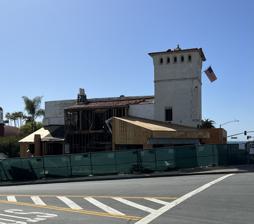
Building: Miramar Theatre
Country: United States of America
Year built: 1938
Historic former movie theater in San Clemente, California Miramar Theatre The theater under renovation in 2024 Former names San Clemente Theatre (1938–1969) Address 1700 N. El Camino Real San Clemente, California United States Coordinates 33°25′57″N 117°37′50″W / 33.43257144019714°N 117.6304829994948°W / 33.43257144019714; -117.6304829994948 Construction Opened May 12, 1938 ; 86 years ago ( 1938-05-12 ) Closed 1992 ; 33 years ago ( 1992 ) Architect Clifford A. Balch The Miramar Theatre is a historic former movie theater and bowling alley in San Clemente, California . Clifford A. Balch designed the building in the Spanish Colonial Revival style and it opened in 1938 as the San Clemente Theatre . The theater closed in 1992 and since has been the subject of various redevelopment and restoration initiatives. History In July 1937, the San Clemente Sun announced plans for a US$75,000 movie theater commissioned by Capital Company. Pacific States Theatre, Inc. signed a 15-year lease to operate the venue. Crews from the Strang Brothers construction company broke ground on the project in August 1937 with an expected completion date in December. An opening was set for February 11, 1938; however, this was postponed to allow for additional preparations. The San Clemente Theatre debuted with a gala opening on May 12, 1938, featuring screenings of the feature films Mad About Music and Goodbye Broadway , as well as the short film Moth and the Flame and a Pathé newsreel . In 1969, the San Clemente Theatre underwent a $150,000 renovation project that included new seats, carpeting, concession stand, decoration, marquee, and box office, among other changes. Architecture firm Pearson & Wuesthoff of Los Angeles designed the venue's remodel. The theater's owner renamed it the Miramar Theatre in the process. It reopened on December 17, 1969, with a San Clemente High School booster event and a screening of Battle of Britain . Since the Miramar Theatre's closure in 1992, various proposals to repurpose and reopen it have been made. A 1995 multi-part plan to revitalize the North Beach neighborhood of San Clemente in conjunction with the opening of the San Clemente station included a hypothetical reopening of the Miramar as a live entertainment venue; however, it was never realized. In June 2017, the San Clemente City Council approved plans for a revitalization of the Miramar auditorium as an events center and the former bowling alley as a five-restaurant food court . Construction stalled after a fallout with the general contractor. Officials moved to continue the project in August 2023 with a resubmission of the proposal to the city. References